Serena Williams

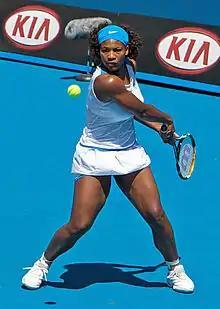
Australian Open, 2009

Williams was beset by ankle and quadriceps injuries at the Sony Ericsson Open, and was upset in the final by Victoria Azarenka. This was the first of four consecutive losses for Williams, the longest losing streak of her career. After Ericsson, she was defeated in her opening matches in Barcelona, Rome, and Madrid. At the French Open, she lost in the quarterfinals to the eventual champion Kuznetsova. This ended her 18-match winning streak at Grand Slam tournaments. She rebounded at Wimbledon, prevailing over Dementieva in the semifinals and Venus in the finals. The victory was her third Wimbledon title and her 11th Grand Slam singles title. For the second consecutive year, Serena and Venus claimed the Wimbledon doubles title, which was their ninth Grand Slam title in doubles.